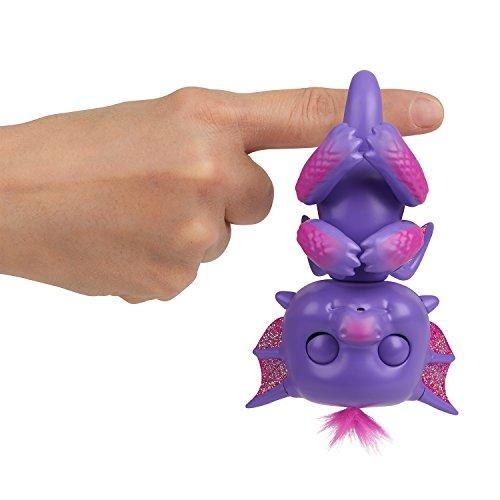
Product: Fingerlings - Glitter Dragon - Kaylin (Purple with Pink) - Interactive Baby Collectible Pet - By WowWee
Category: Toys & Games | Puppets & Puppet Theaters | Finger Puppets
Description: Fingerlings baby dragons respond to sound, motion, and touch with blinking eyes, head turns and fun dragon noises.
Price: $11.19
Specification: ProductDimensions:3.1x2.7x4.8inches|ItemWeight:7.8ounces|ShippingWeight:7.8ounces(Viewshippingratesandpolicies)|ASIN:B07B3CMYNF|Itemmodelnumber:3584|Manufacturerrecommendedage:5-15years|Batteries:4LR44batteriesrequired.(included)